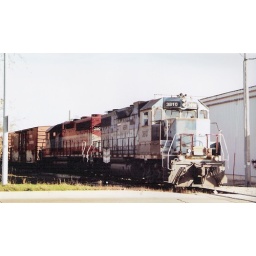
The HK train with 3810 and GP38 3802 leave Seneca Foods in Ripon WI with two WSOR box cars. 11-11-09